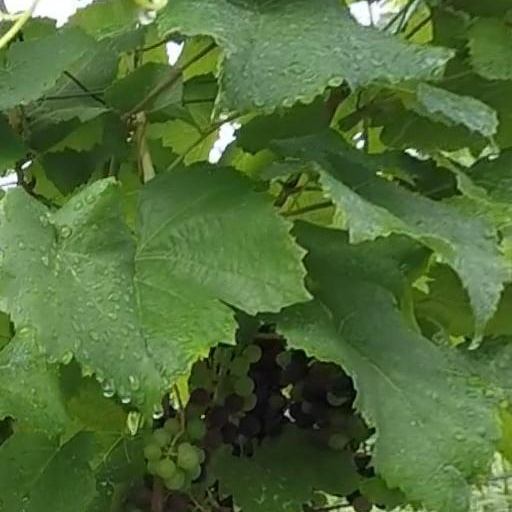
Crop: grape